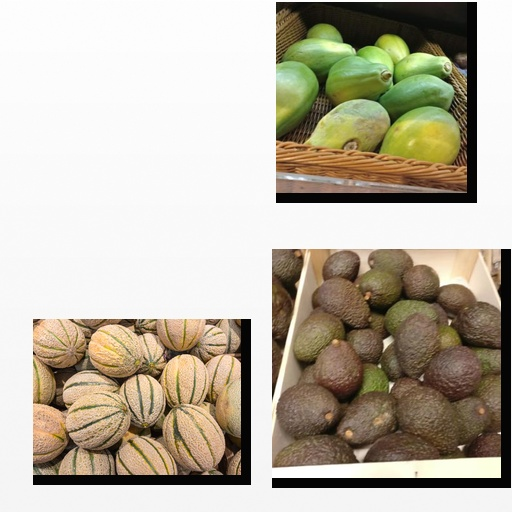
Food items: cantaloupe, papaya, avocado